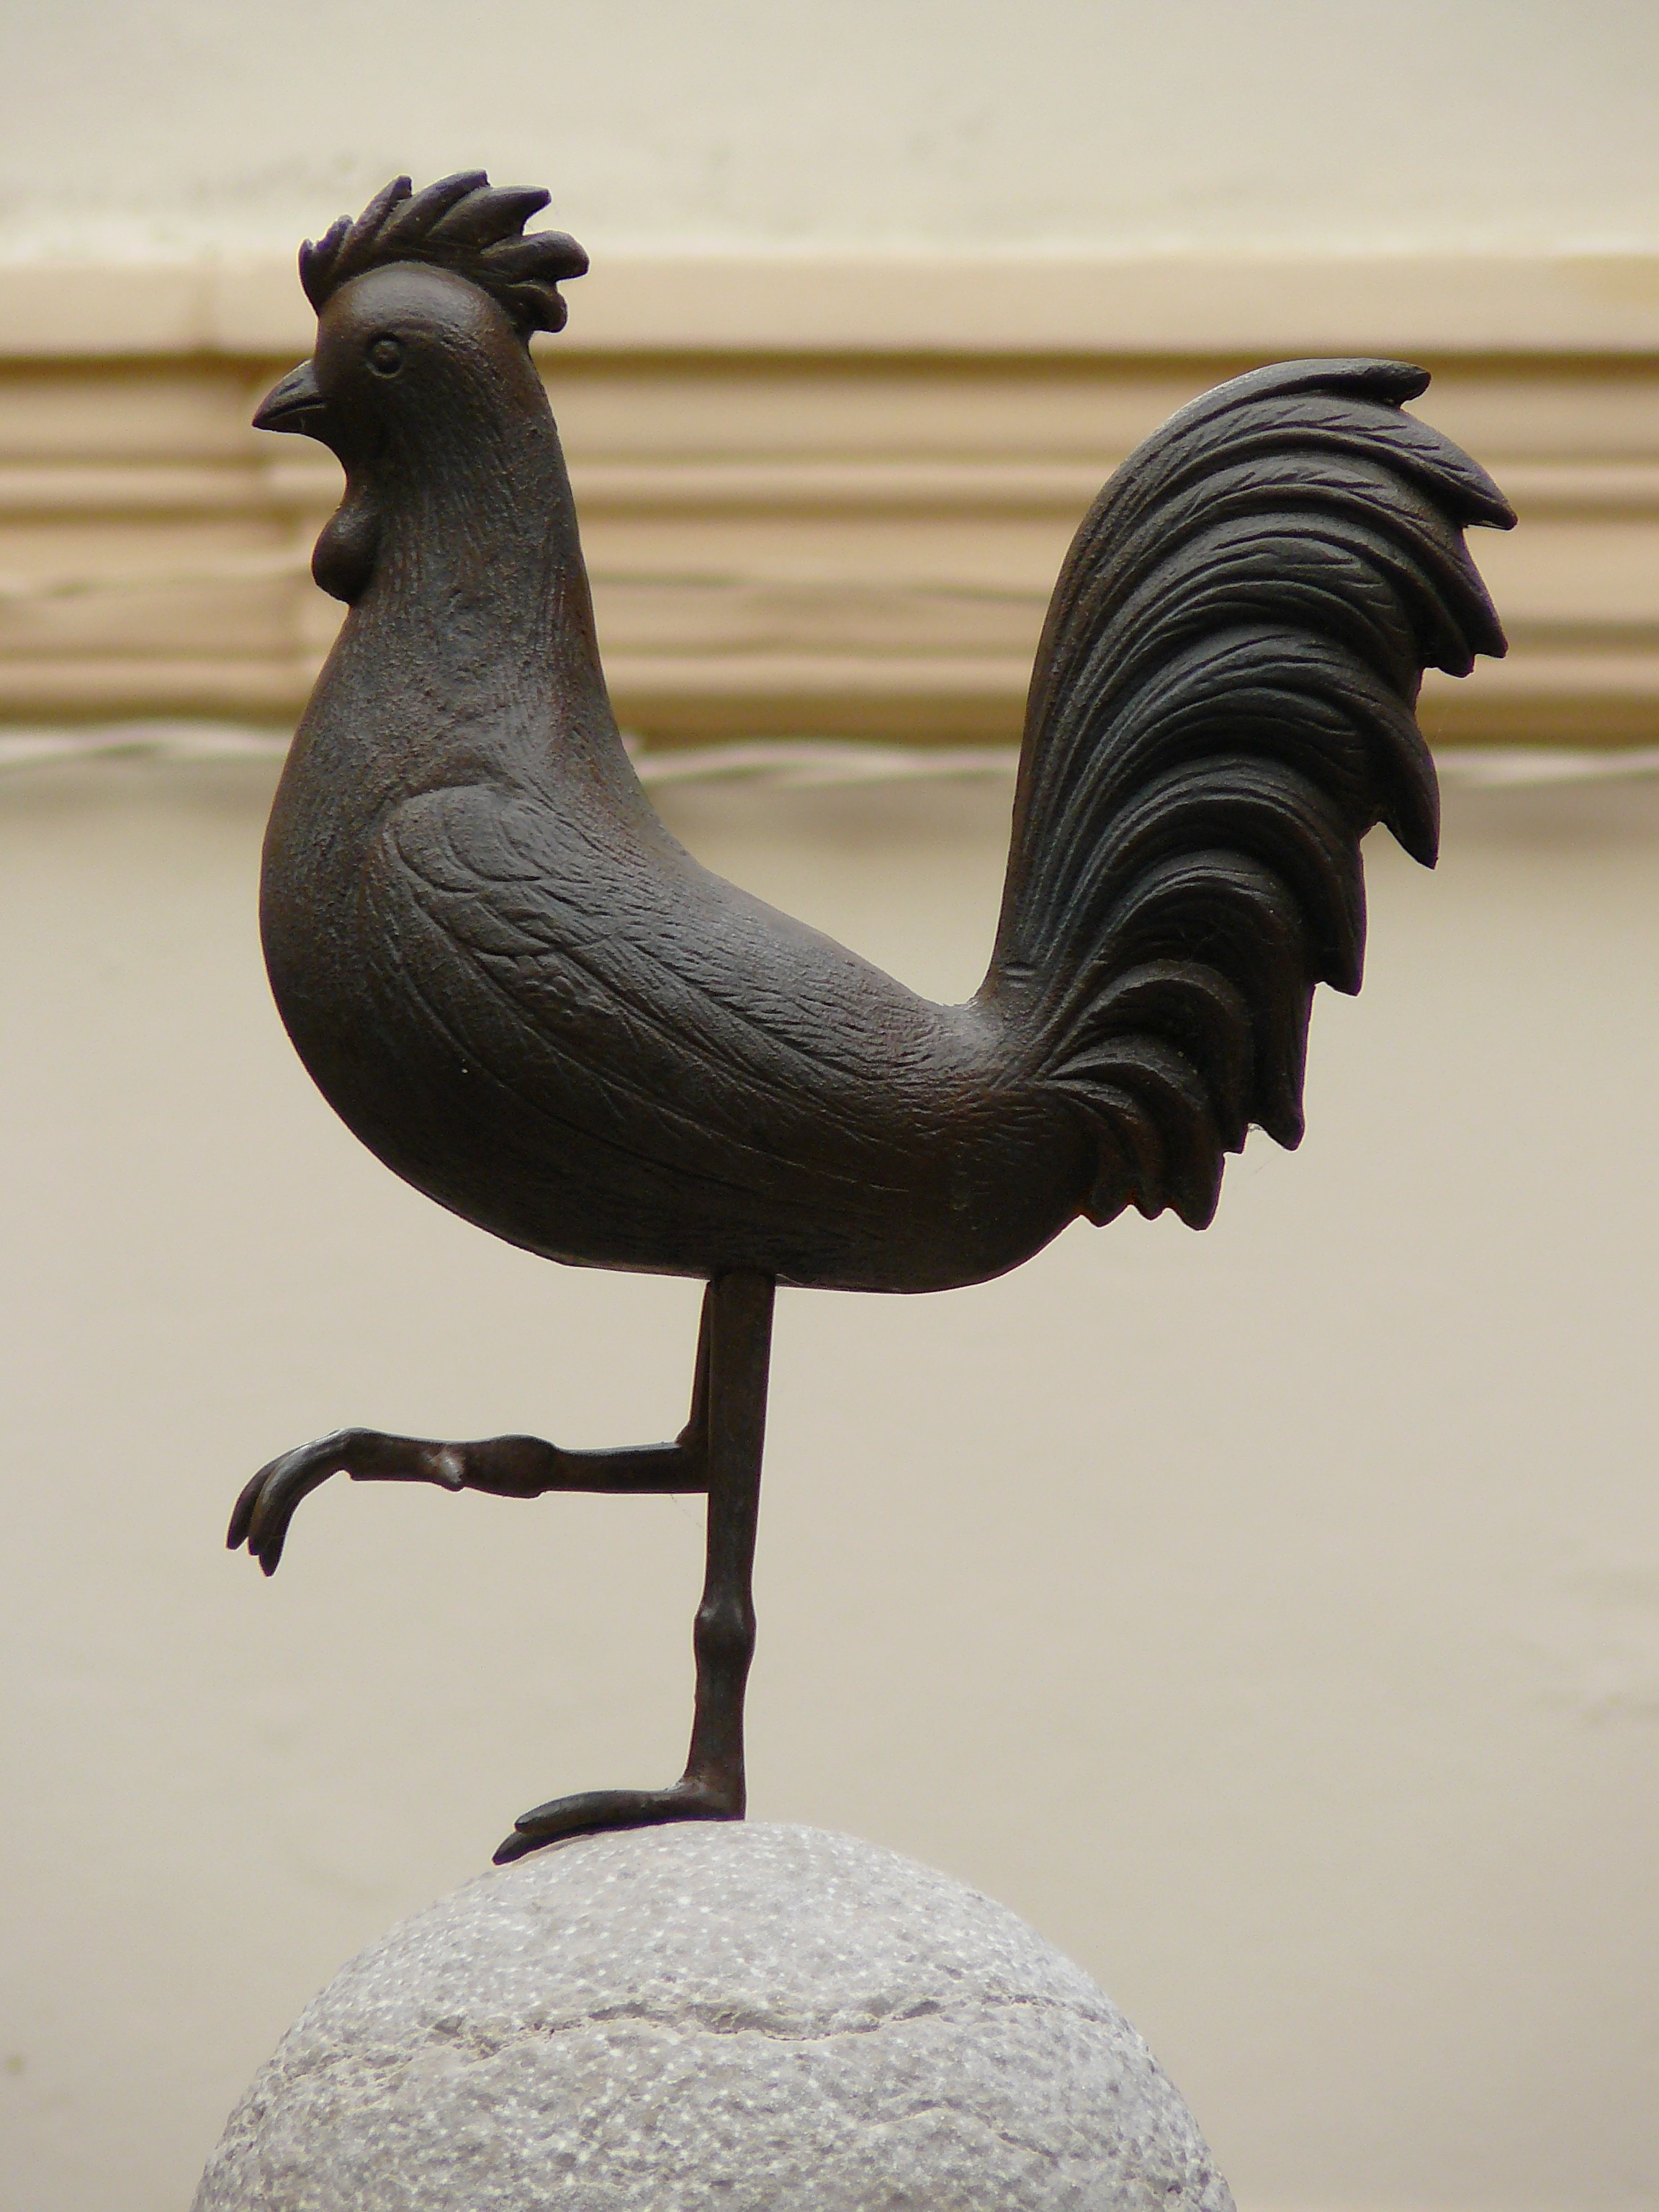
bird, wing, wood, animal, stone, statue, horn, metal, landmark, furniture, material, poultry, sculpture, art, spain, figure, mallorca, bronze, carving, hahn, bronze statue, gockel, bronze sculpture, stone base, pollensa, comb teeth